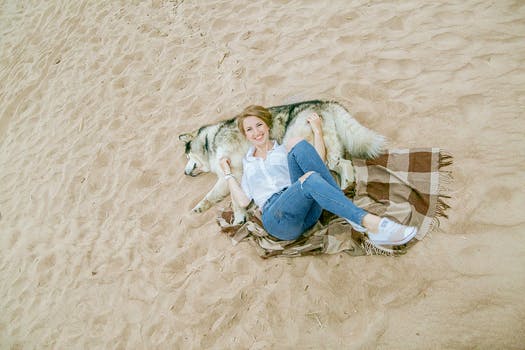
Label: No Watermark